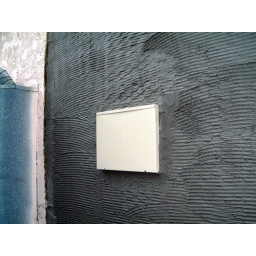
&amp;quot;The brown coat&amp;quot; has been applied around the new telephone box on the master bedroom side of the house.